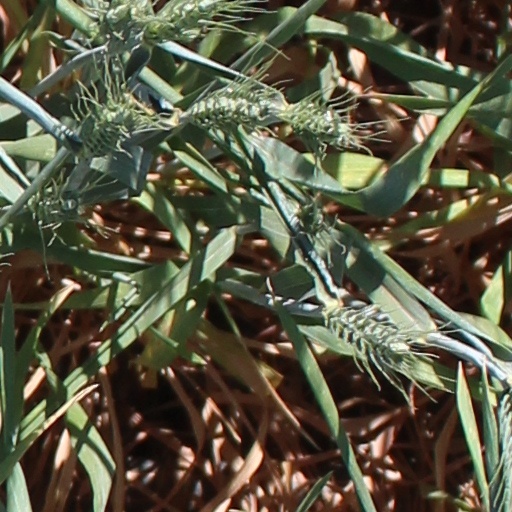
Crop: wheat